Russo-Turkish War (1828–1829)

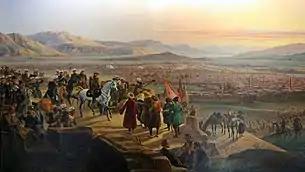
Capitulation of Erzurum (1829), by January Suchodolski.

1828, June: Kars: On 14 June, Paskevich set out for Kars 40 miles southwest which was held by 11,000 Turks with 151 guns. The capture of Kars was almost an accident. During a skirmish in the outskirts of the city a company of riflemen under Lieutenant Labintsev made an unauthorized advance. Seeing their danger, other companies rushed to the rescue. Their situation drew in more soldiers until most of the Russian force was massed at one point. The city wall was breached and soon the Turks held only the citadel. At 10:00 am on 23 June the citadel surrendered. The Turks lost 2,000 killed and wounded, 1,350 prisoners and 151 guns, although much of the garrison managed to escape. The Russians lost 400 killed and wounded. Kios Pasha of Erzurum was within an hour's march of Kars, but when he heard the news, he withdrew to Ardahan.